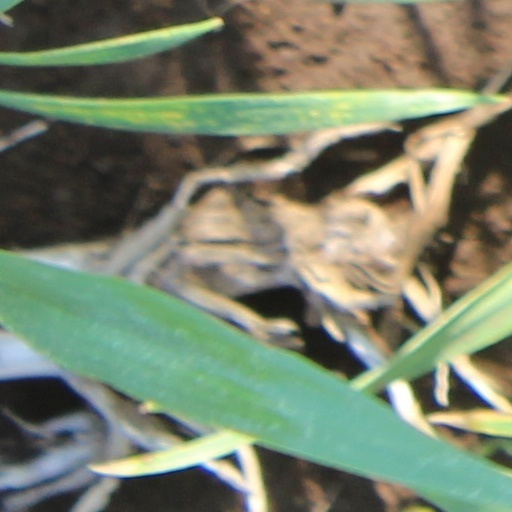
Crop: wheat